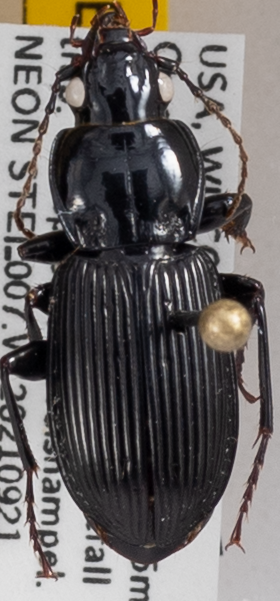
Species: Pterostichus novus
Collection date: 2021-09-21
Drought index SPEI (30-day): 0.156
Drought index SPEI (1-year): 0.086
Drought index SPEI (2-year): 0.82